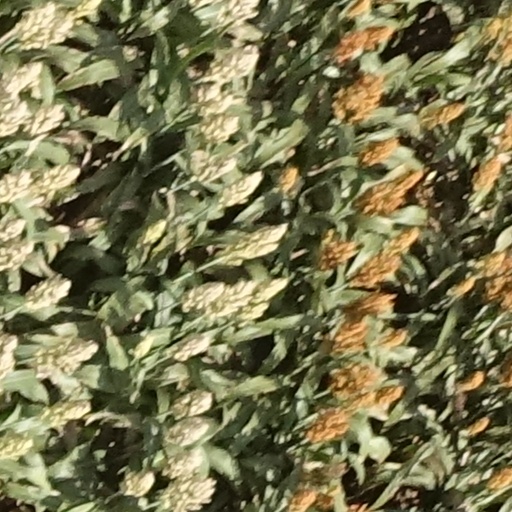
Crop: sorghum